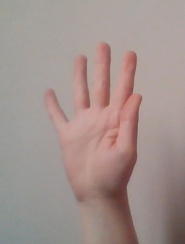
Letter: sheen